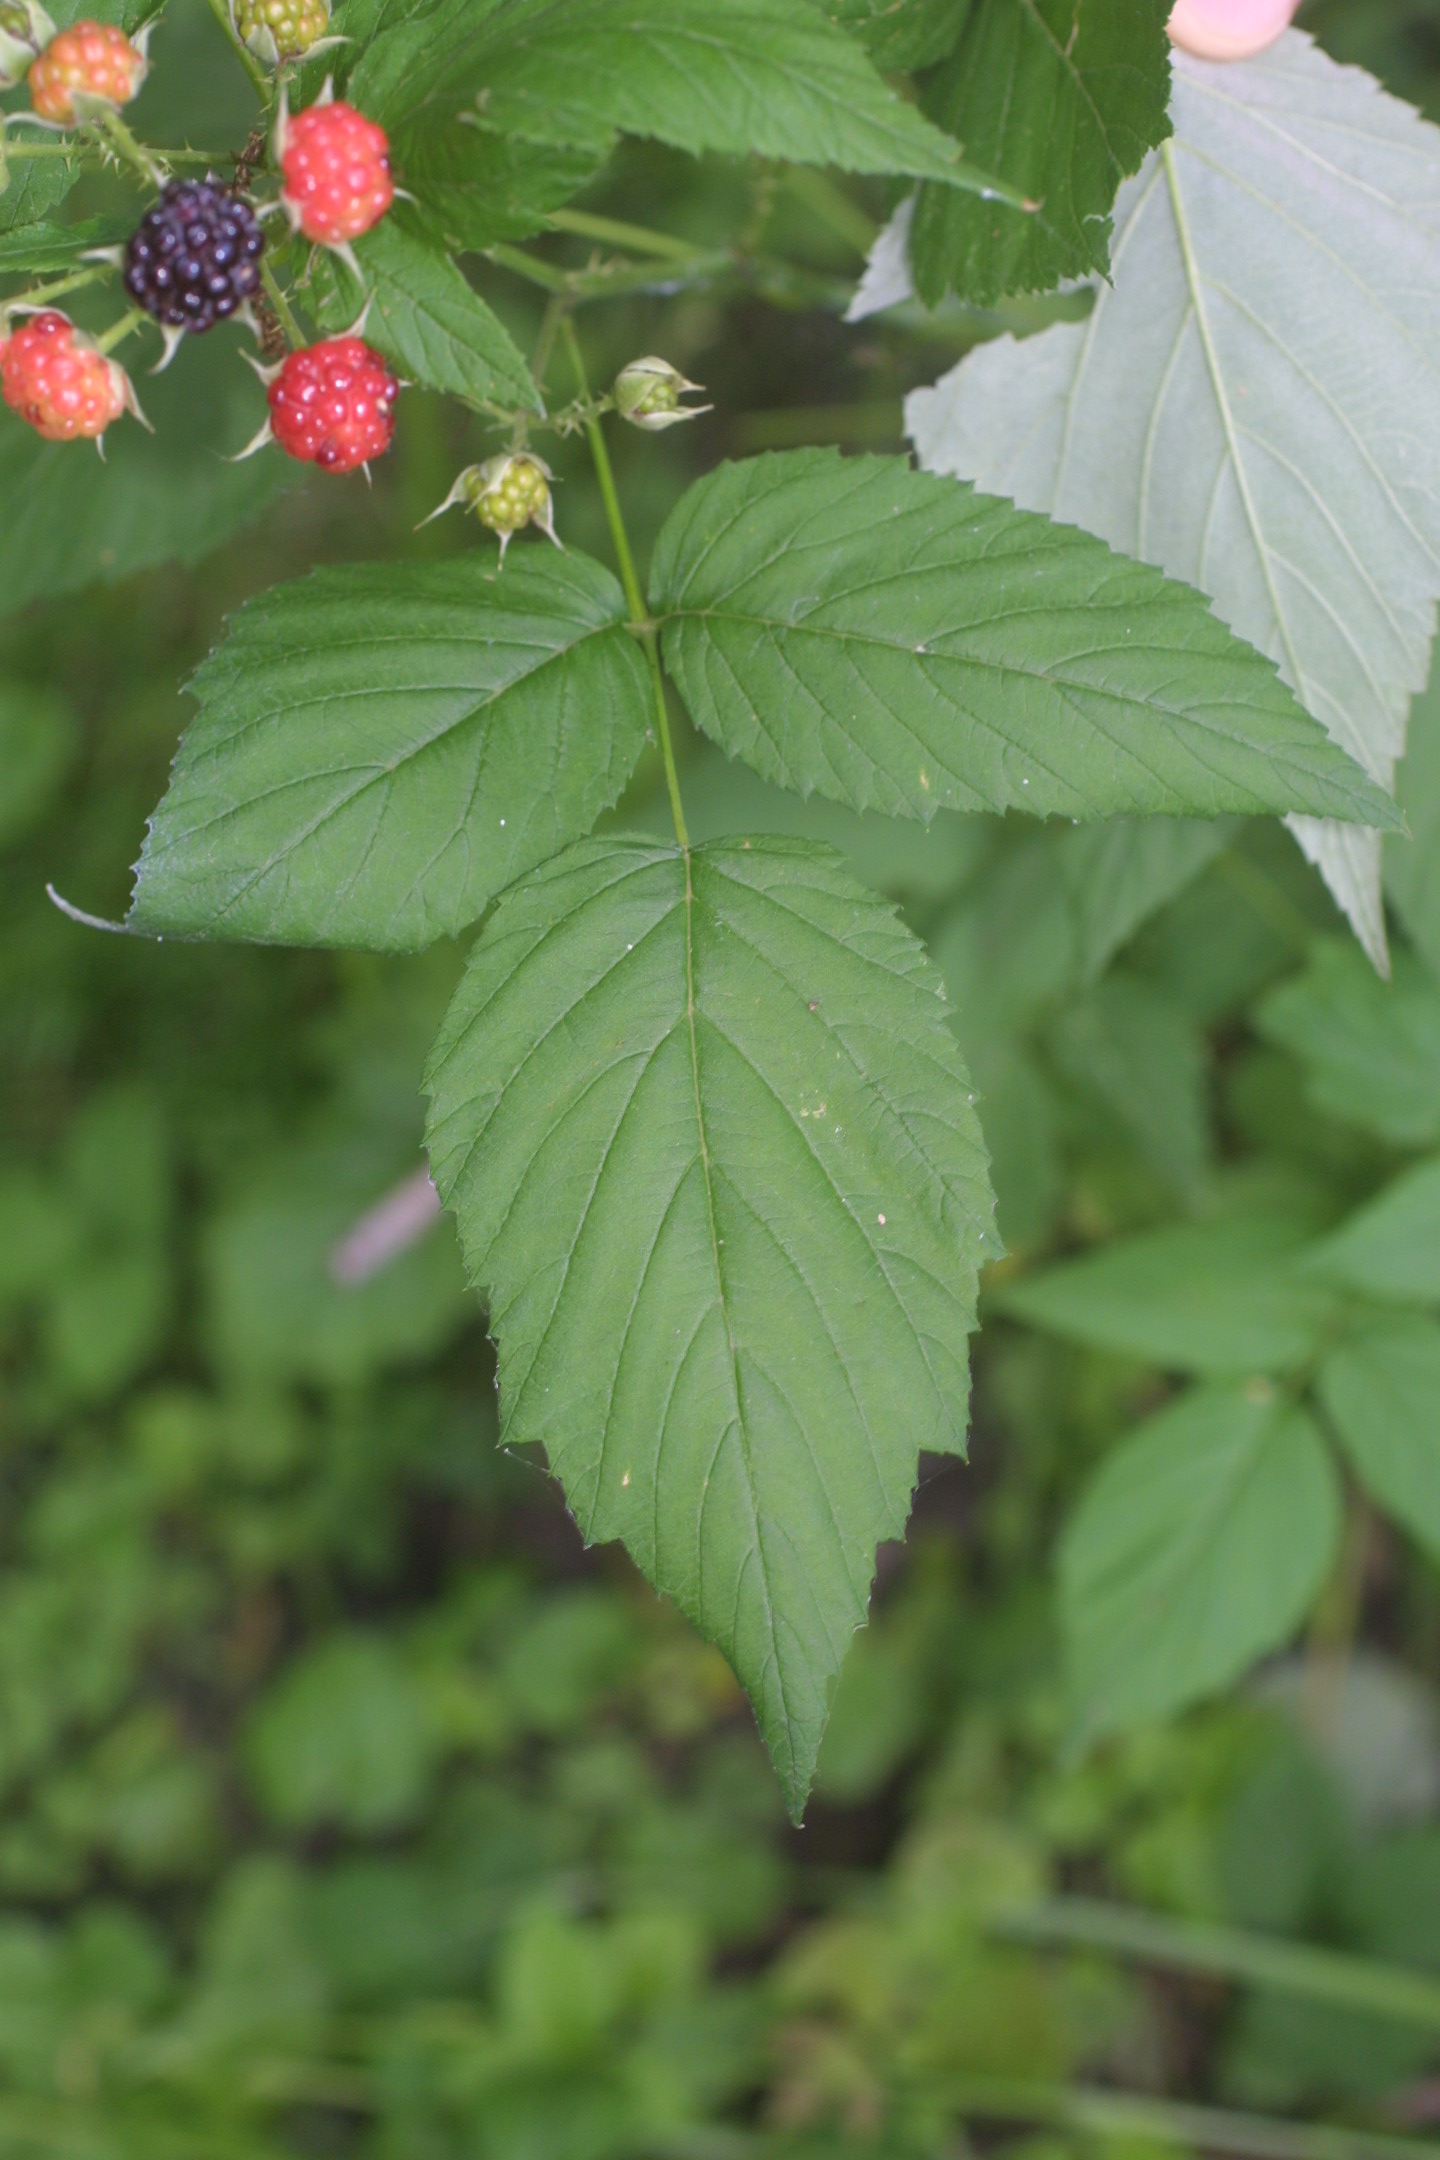
Labels: Raspberry leaf, Raspberry leaf, Raspberry leaf